Mill Hill Chapel

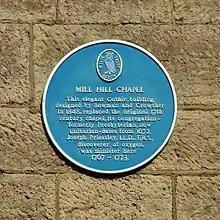
Leeds' Mill Hill Chapel Blue Plaque

Minister Richard Stretton MA (oxon) began his ministry at Mill Hill in 1672. In 1694 Timothy Manlove, who practised as a physician, was invited to be the minister.